Abbé Pierre

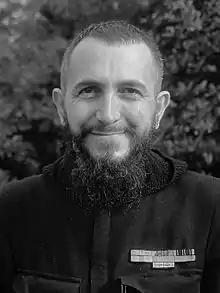
Abbé Pierre (1955)

A book was written by Boris Simon called "Abbé Pierre and the ragpickers of Emmaus". It spread knowledge about the Emmaus community. In 1955, the priest gave President Eisenhower an English translation of the book in the oval office. The Emmaus communities quickly spread worldwide. Grouès traveled to Beyrouth (Beirut, Lebanon) in 1959, to assist in the creation of the first multiconfessional Emmaus group there; it was founded by a Sunni (Muslim), a Melkite (Catholic) archbishop and a Maronite (Christian) writer.